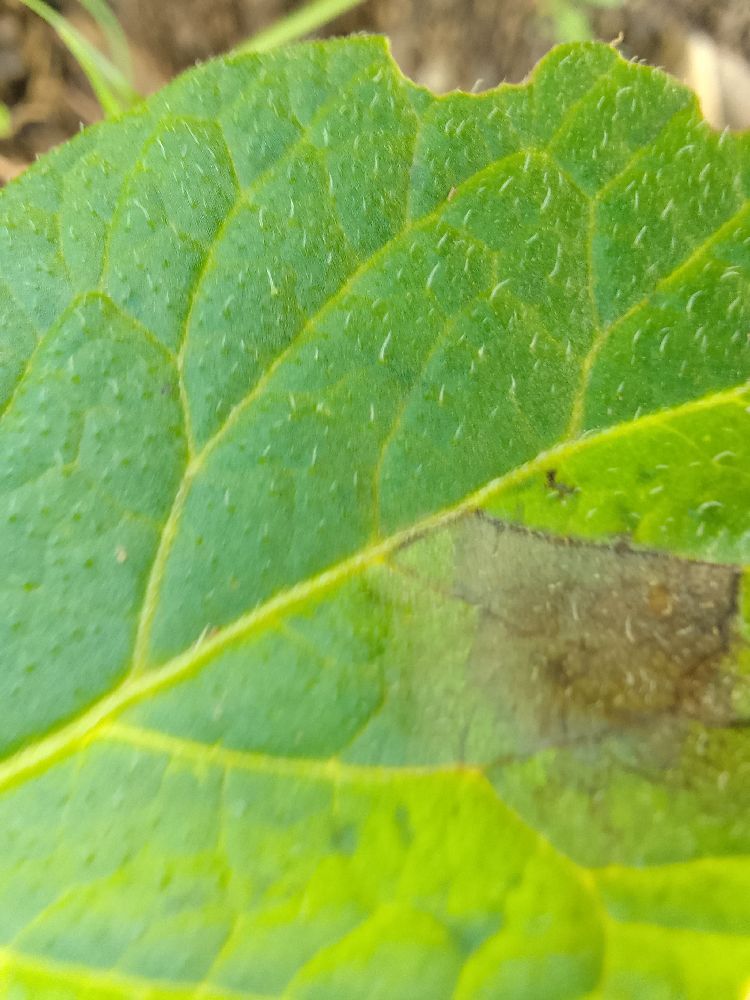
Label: Late blight